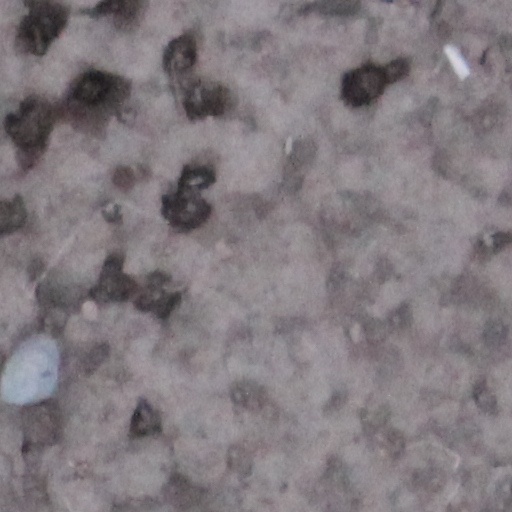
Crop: wheat